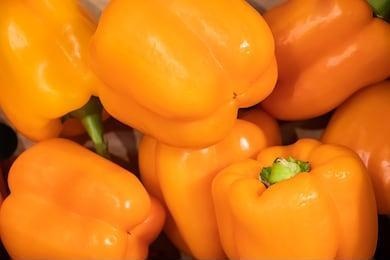
Label: capsicum